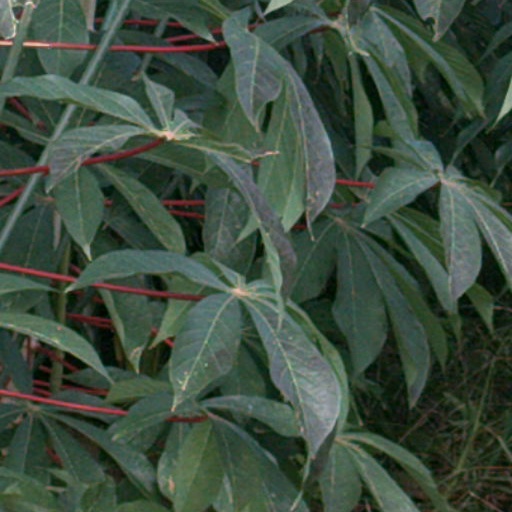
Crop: cassava